Bonnie Tyler

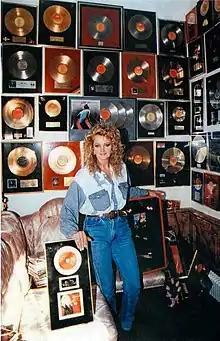
Tyler at her home in Wales, 1993

In 1990, Tyler signed to Hansa/BMG Ariola and began working with various producers for her eighth studio album. She collaborated with Dieter Bohlen, Giorgio Moroder, Nik Kershaw and Roy Bittan. "We used so many producers in efforts to capture many different moods for many different territories, because we believed in the international crossover potential of Tyler," stated David Brunner, A&R manager for Hansa.